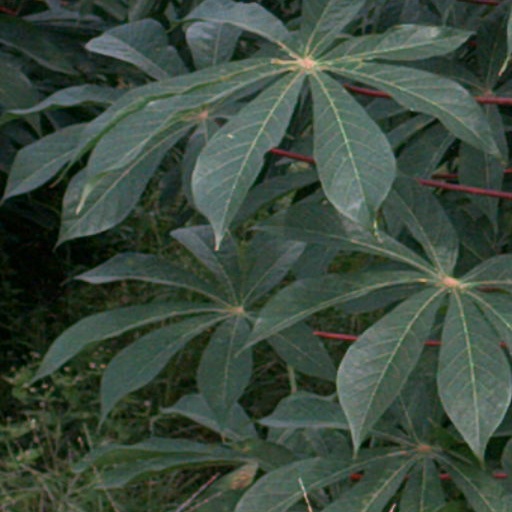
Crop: cassava